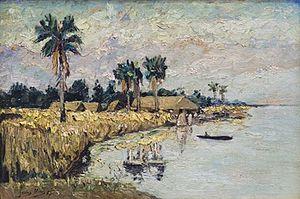
Frans Hens, né le 1ᵉʳ août 1856 à Anvers et décédé dans cette même ville le 11 mai 1928, est un peintre post-impressionniste, dessinateur, aquarelliste et graphiste belge néerlandophone, surtout connu comme peintre de l'Escaut, mais aussi comme pionnier de l'art africaniste.
Frans Hens, né le 1ᵉʳ août 1856 à Anvers et décédé dans cette même ville le 11 mai 1928, est un peintre post-impressionniste, dessinateur, aquarelliste et graphiste belge néerlandophone, surtout connu comme peintre de l'Escaut, mais aussi comme pionnier de l'art africaniste.